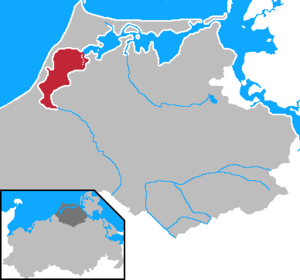
Saaler Bodden
Saaler Boddens beliggenhed ved Østersøen
Saaler Bodden er en fjord eller lagune, der udgør den sydvestlige del af Darß-Zingster Boddenkette. Den ligger øst for halvøen Fischland omkring 30 km nordøst for Rostock ved Tysklands Østersøkyst. Den gennemsnitlige dybde er på omkring 2 meter.